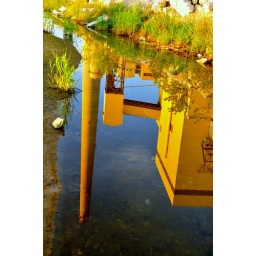
A power plant is reflected in a lake tide pool along the Lake Michigan shore.